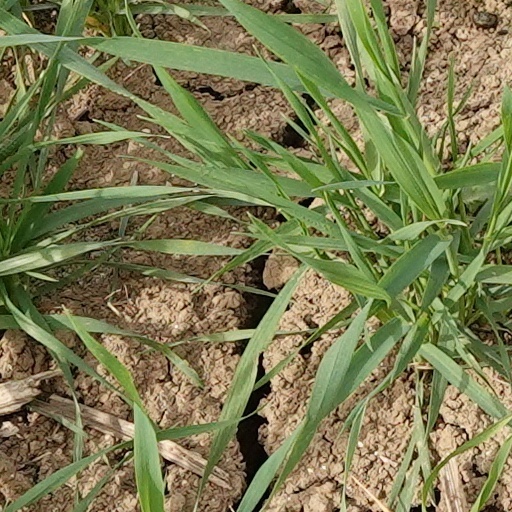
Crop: wheat